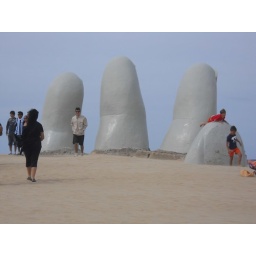
the hand in the sand on Brava beach